May I Bring a Friend?

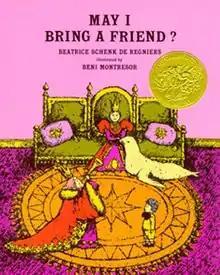

May I Bring a Friend? is a 1964 book by American writer Beatrice Schenk de Regniers, published by Atheneum Books for Young Readers. It tells the story of a well-mannered boy who frequently gets invited to visit the king and queen. The first time he goes, he asks if he can bring a friend the next time he visits. When they say yes, he always brings different types of exotic animals who are also well mannered. The illustrator, Sir Beni Montresor, won the Caldecott Medal for the book's jewel-like illustrations.